Lake Winnipeg algae threat

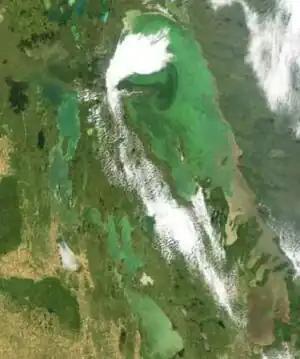
Lake Winnipeg covered in algae blooms. (July 2007)

Lake Winnipeg has experienced excessive algae blooms since the 1990s. The lake's toxic blue-green algae has led to a deterioration of water quality, posing hazards to both human and animal ecosystems. The blooms are caused by high concentrations of nitrogen and phosphorus from fertilizer runoff and sewage draining into the lake via rivers and surface runoff.